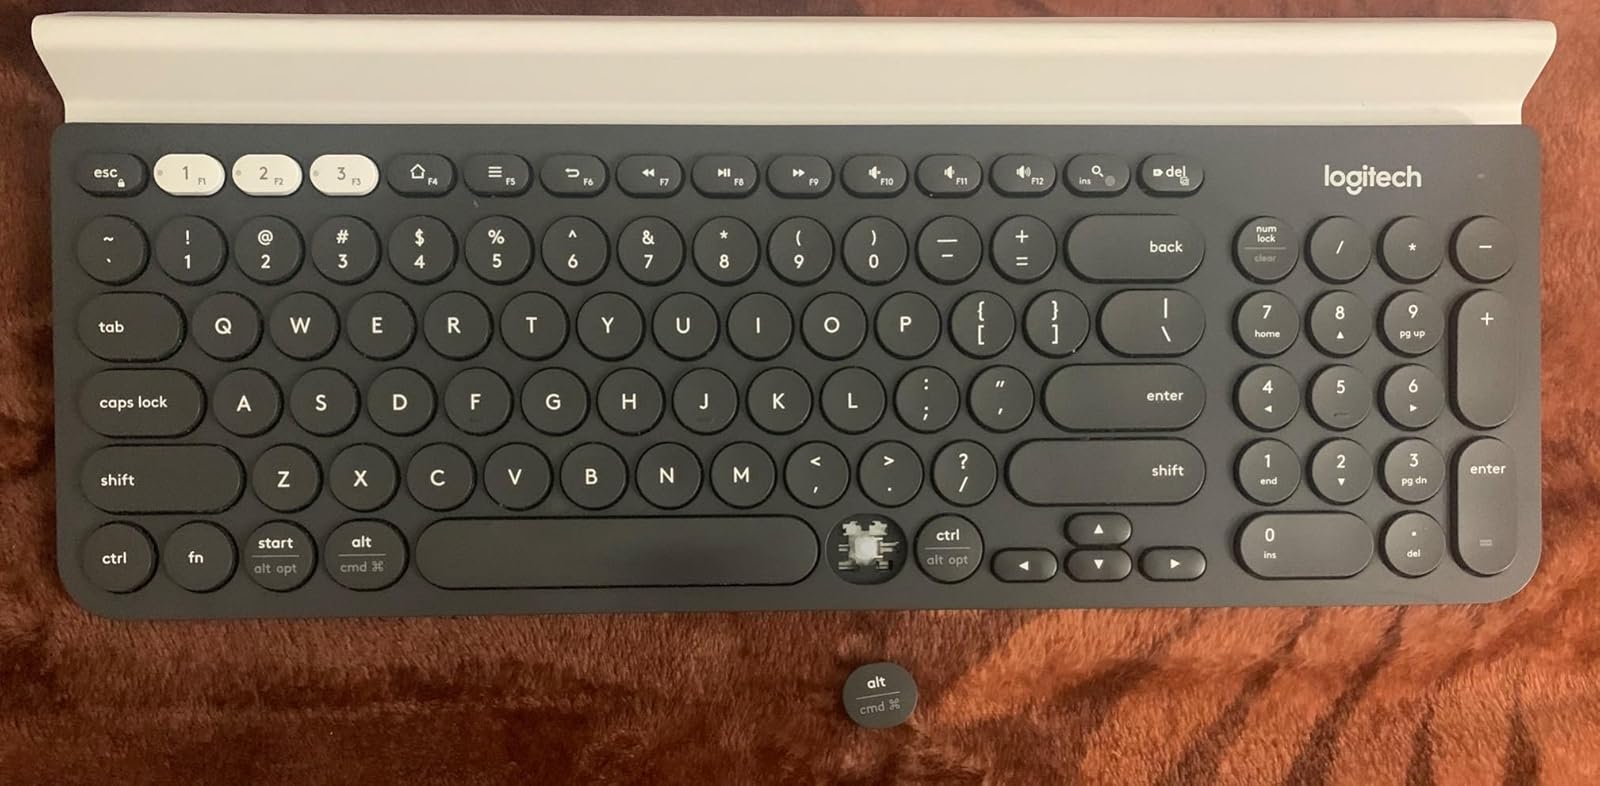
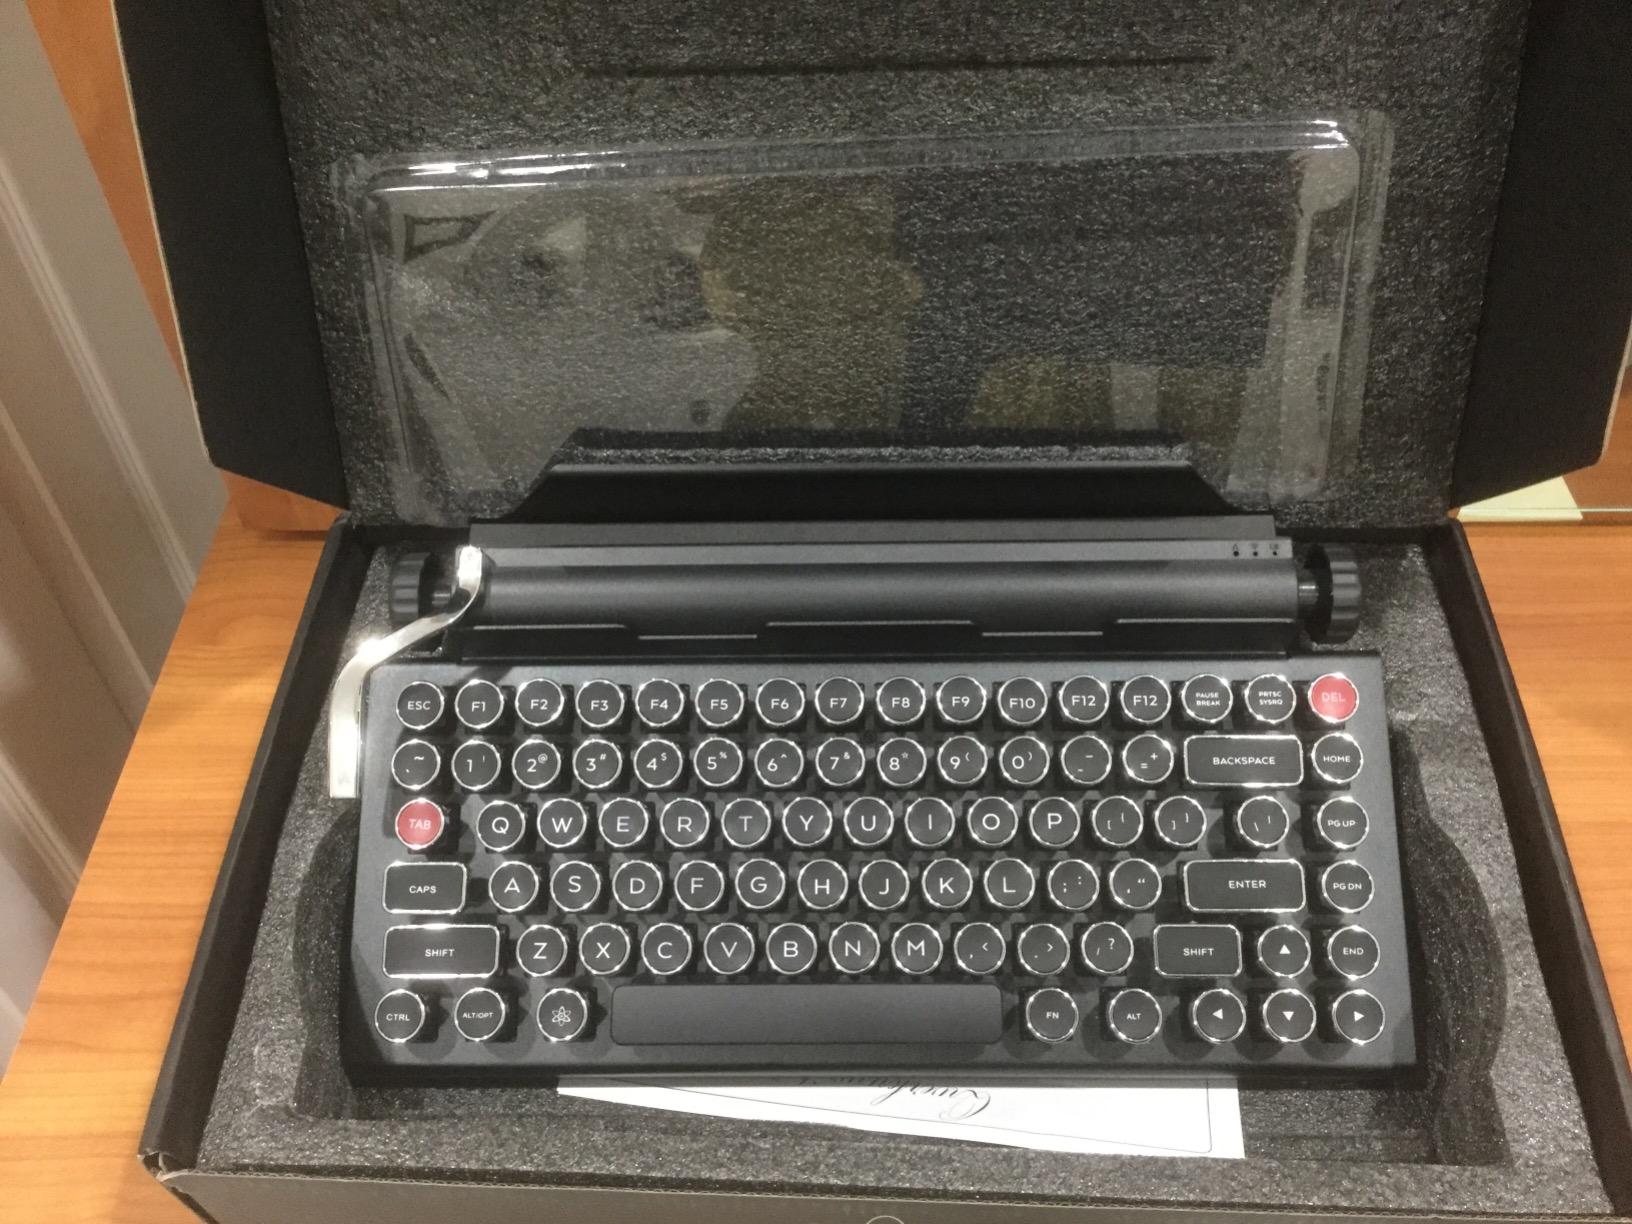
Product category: keyboard
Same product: no